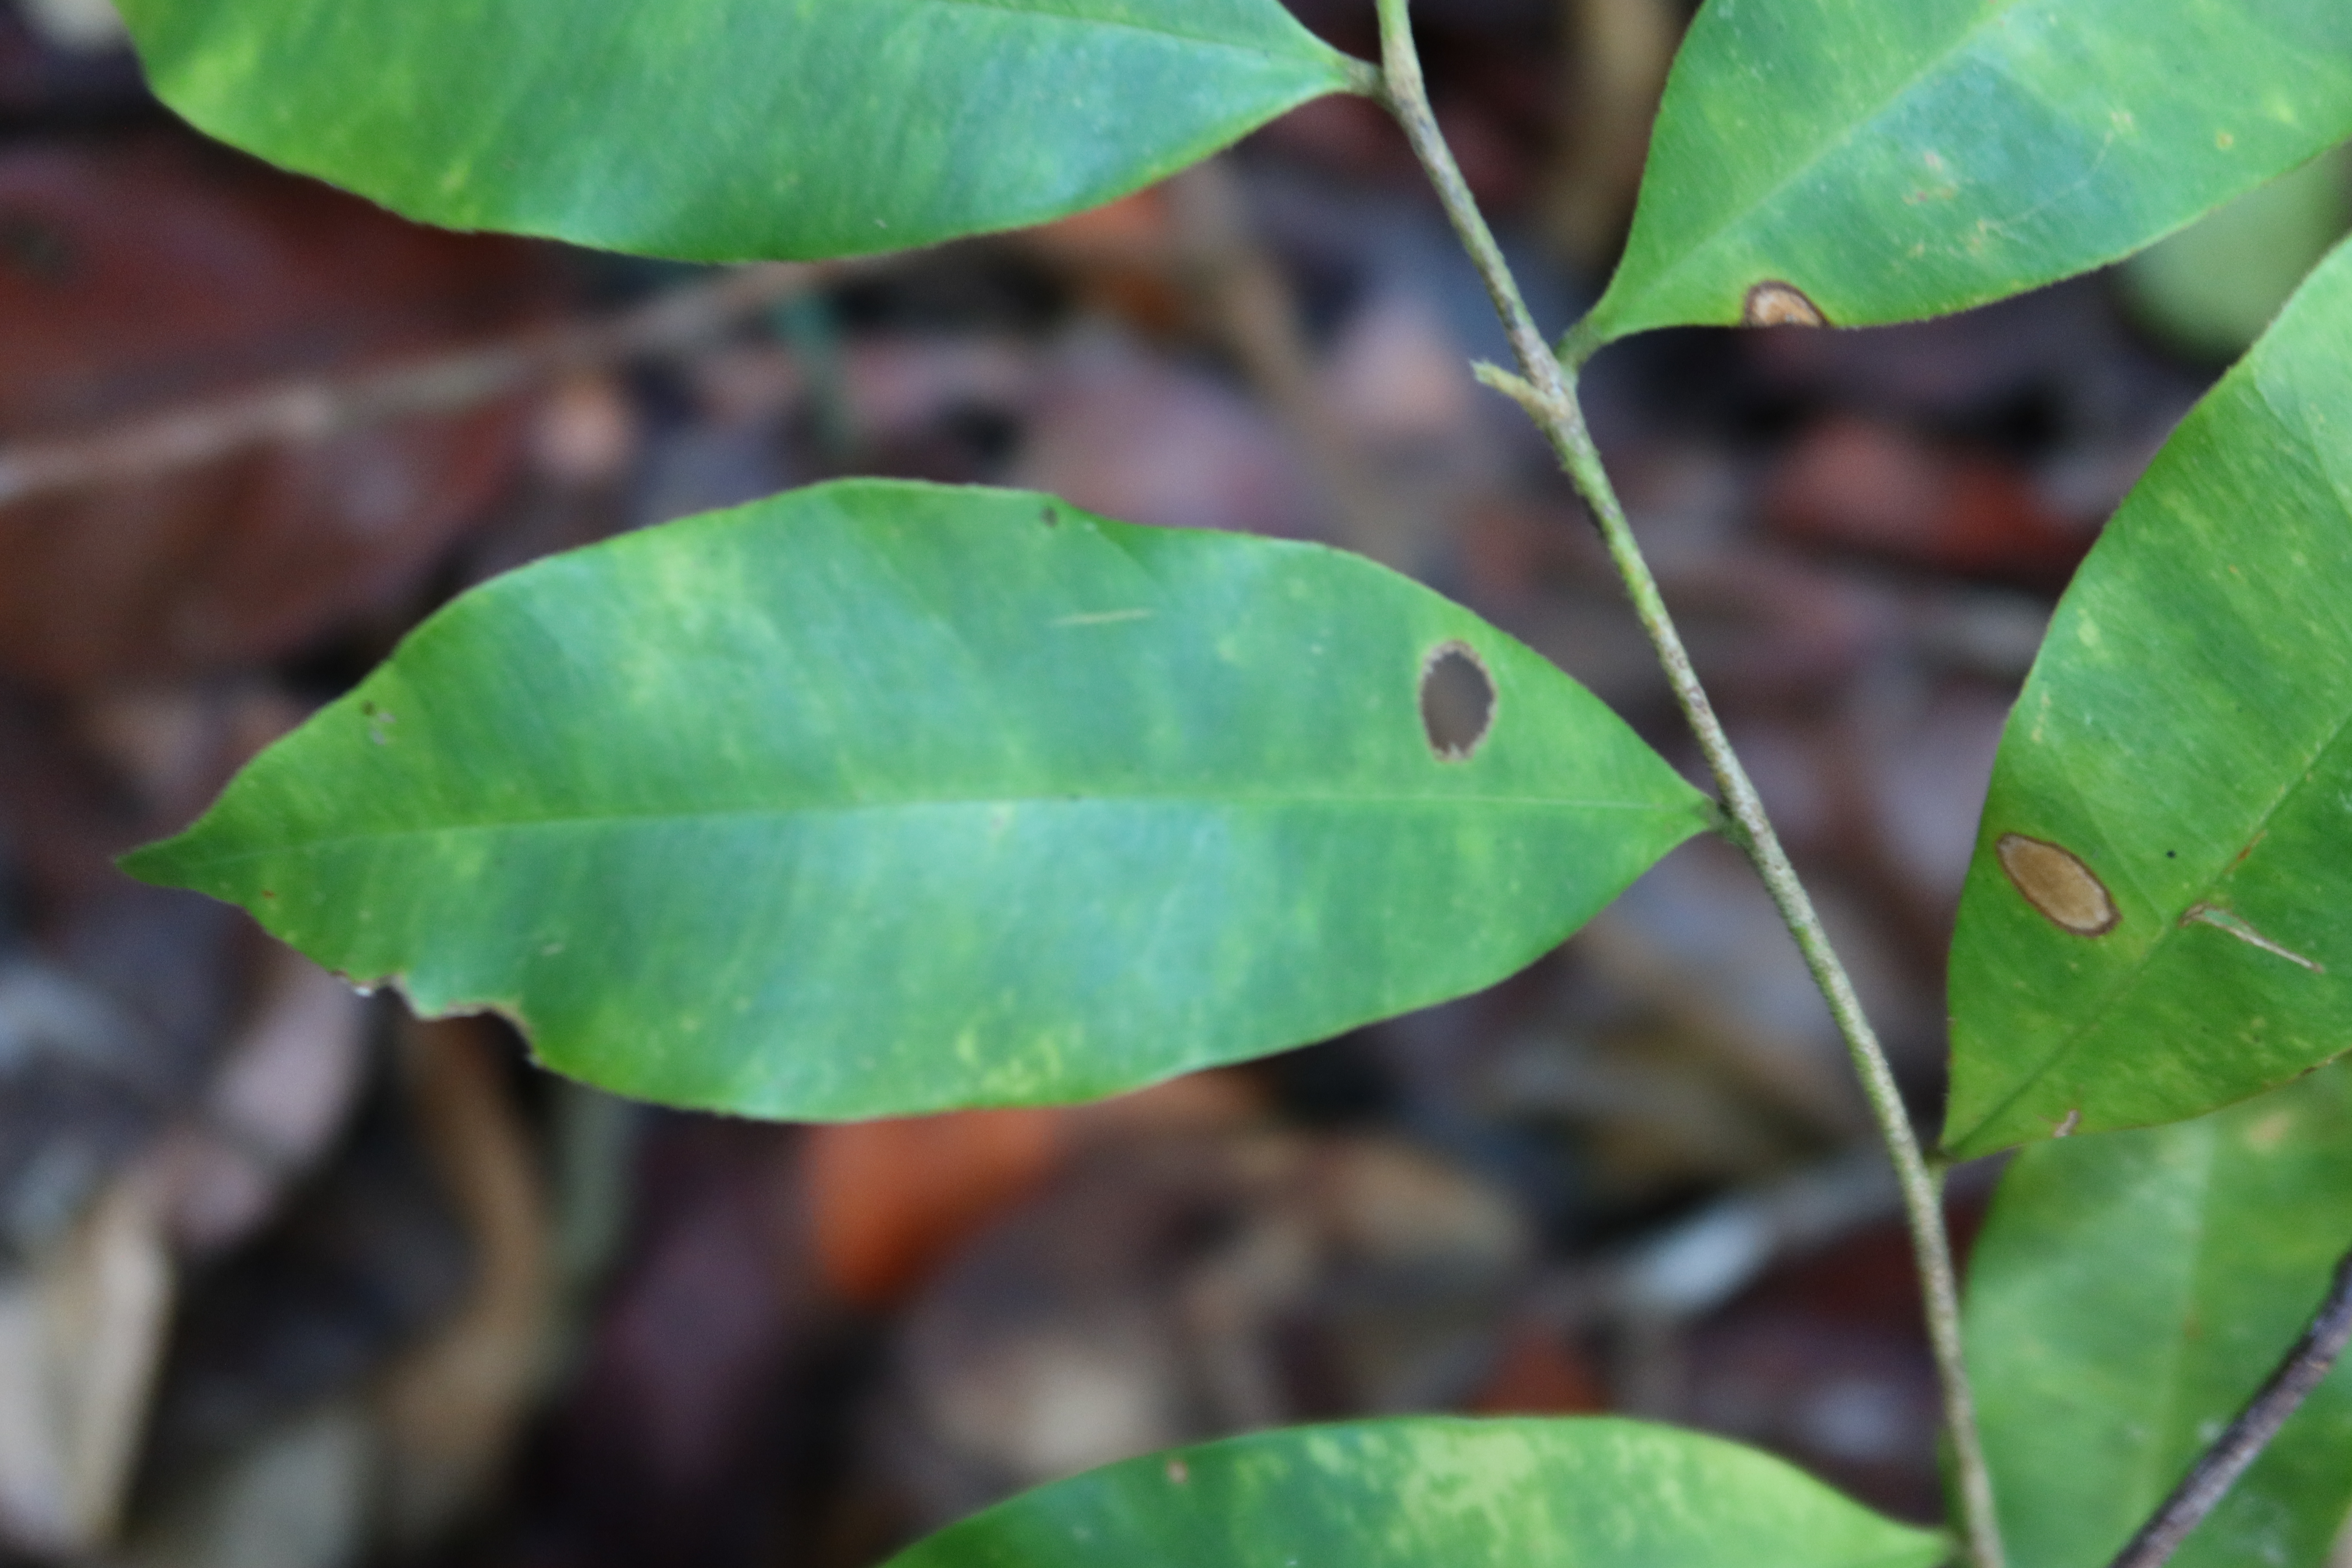
Label: Brown spots